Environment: real
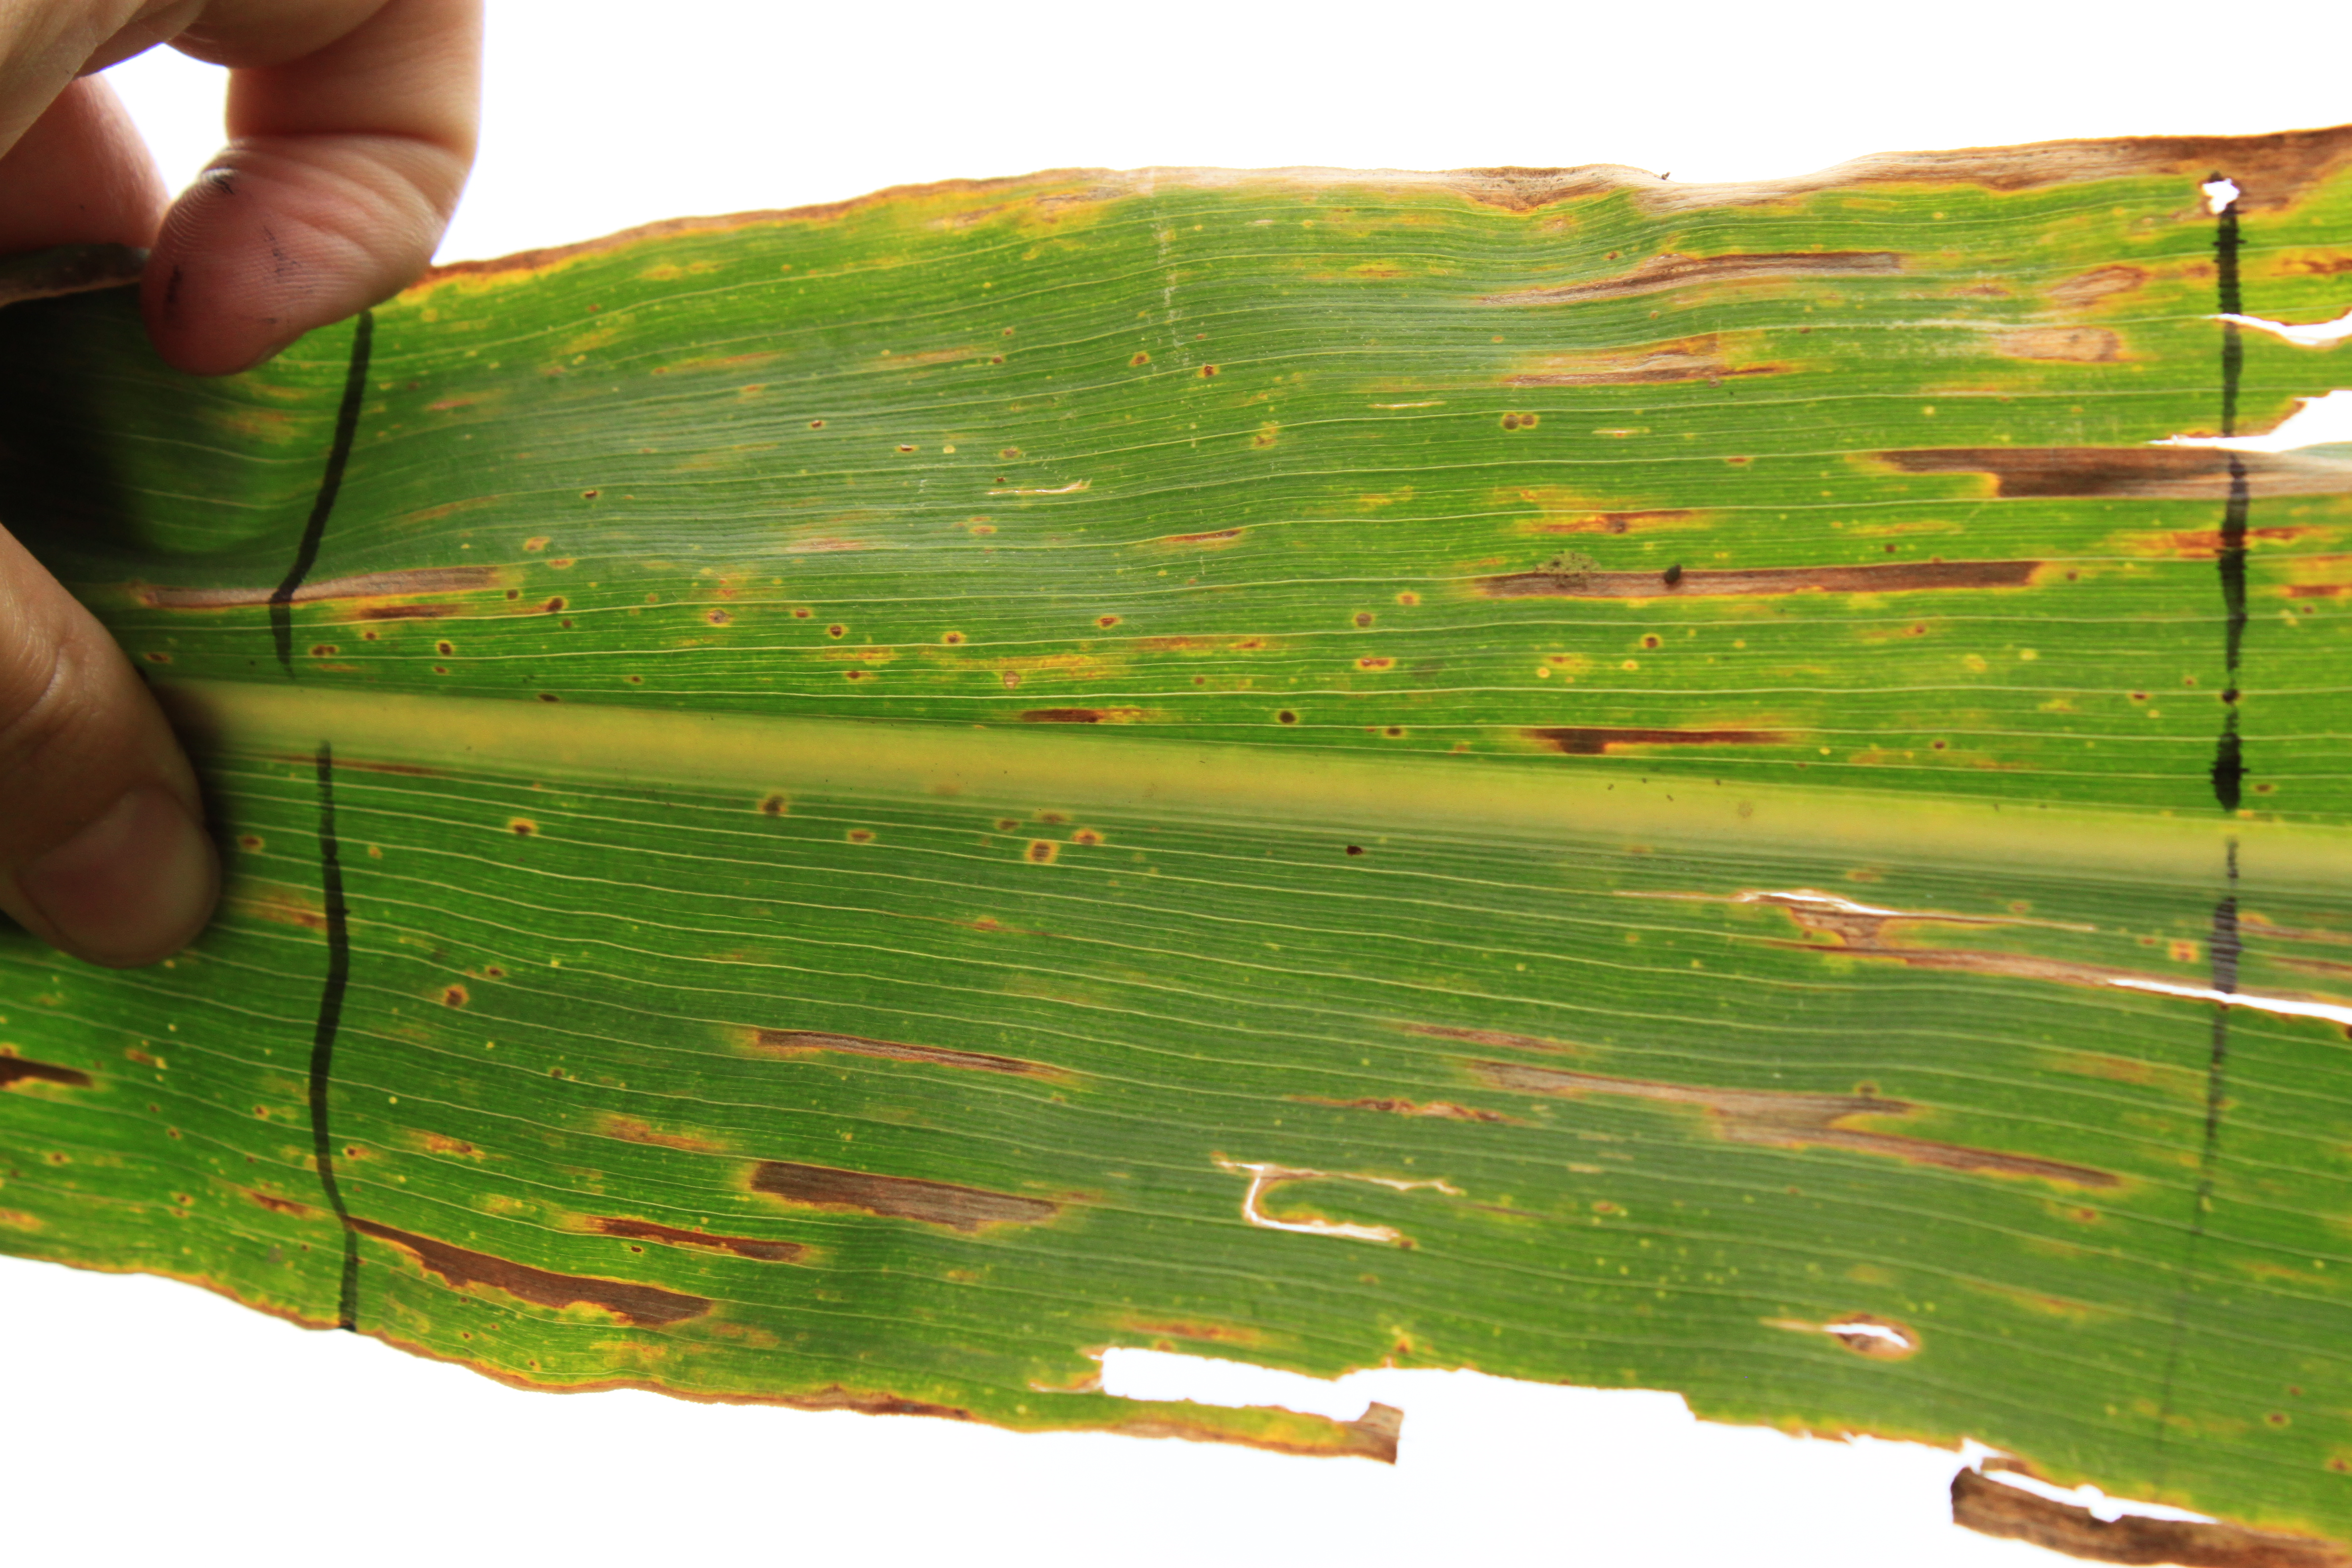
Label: gray_leaf_spot